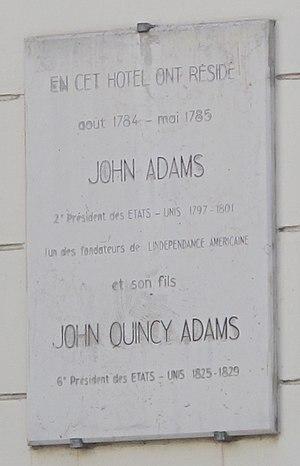
Plaque sur l'hôtel de Verrières, situé au 45-47 rue d'Auteuil (Paris, 16e). Elle indique qu'entre août 1784 et mai 1785, les futurs présidents des États-Unis John Adams (père) et John Quincy Adams (fils) ont résidé en ce lieu.
L'hôtel de Verrière ou hôtel Antier est un hôtel particulier situé aux numéros 45-47 rue d'Auteuil, dans le 16ᵉ arrondissement de Paris.